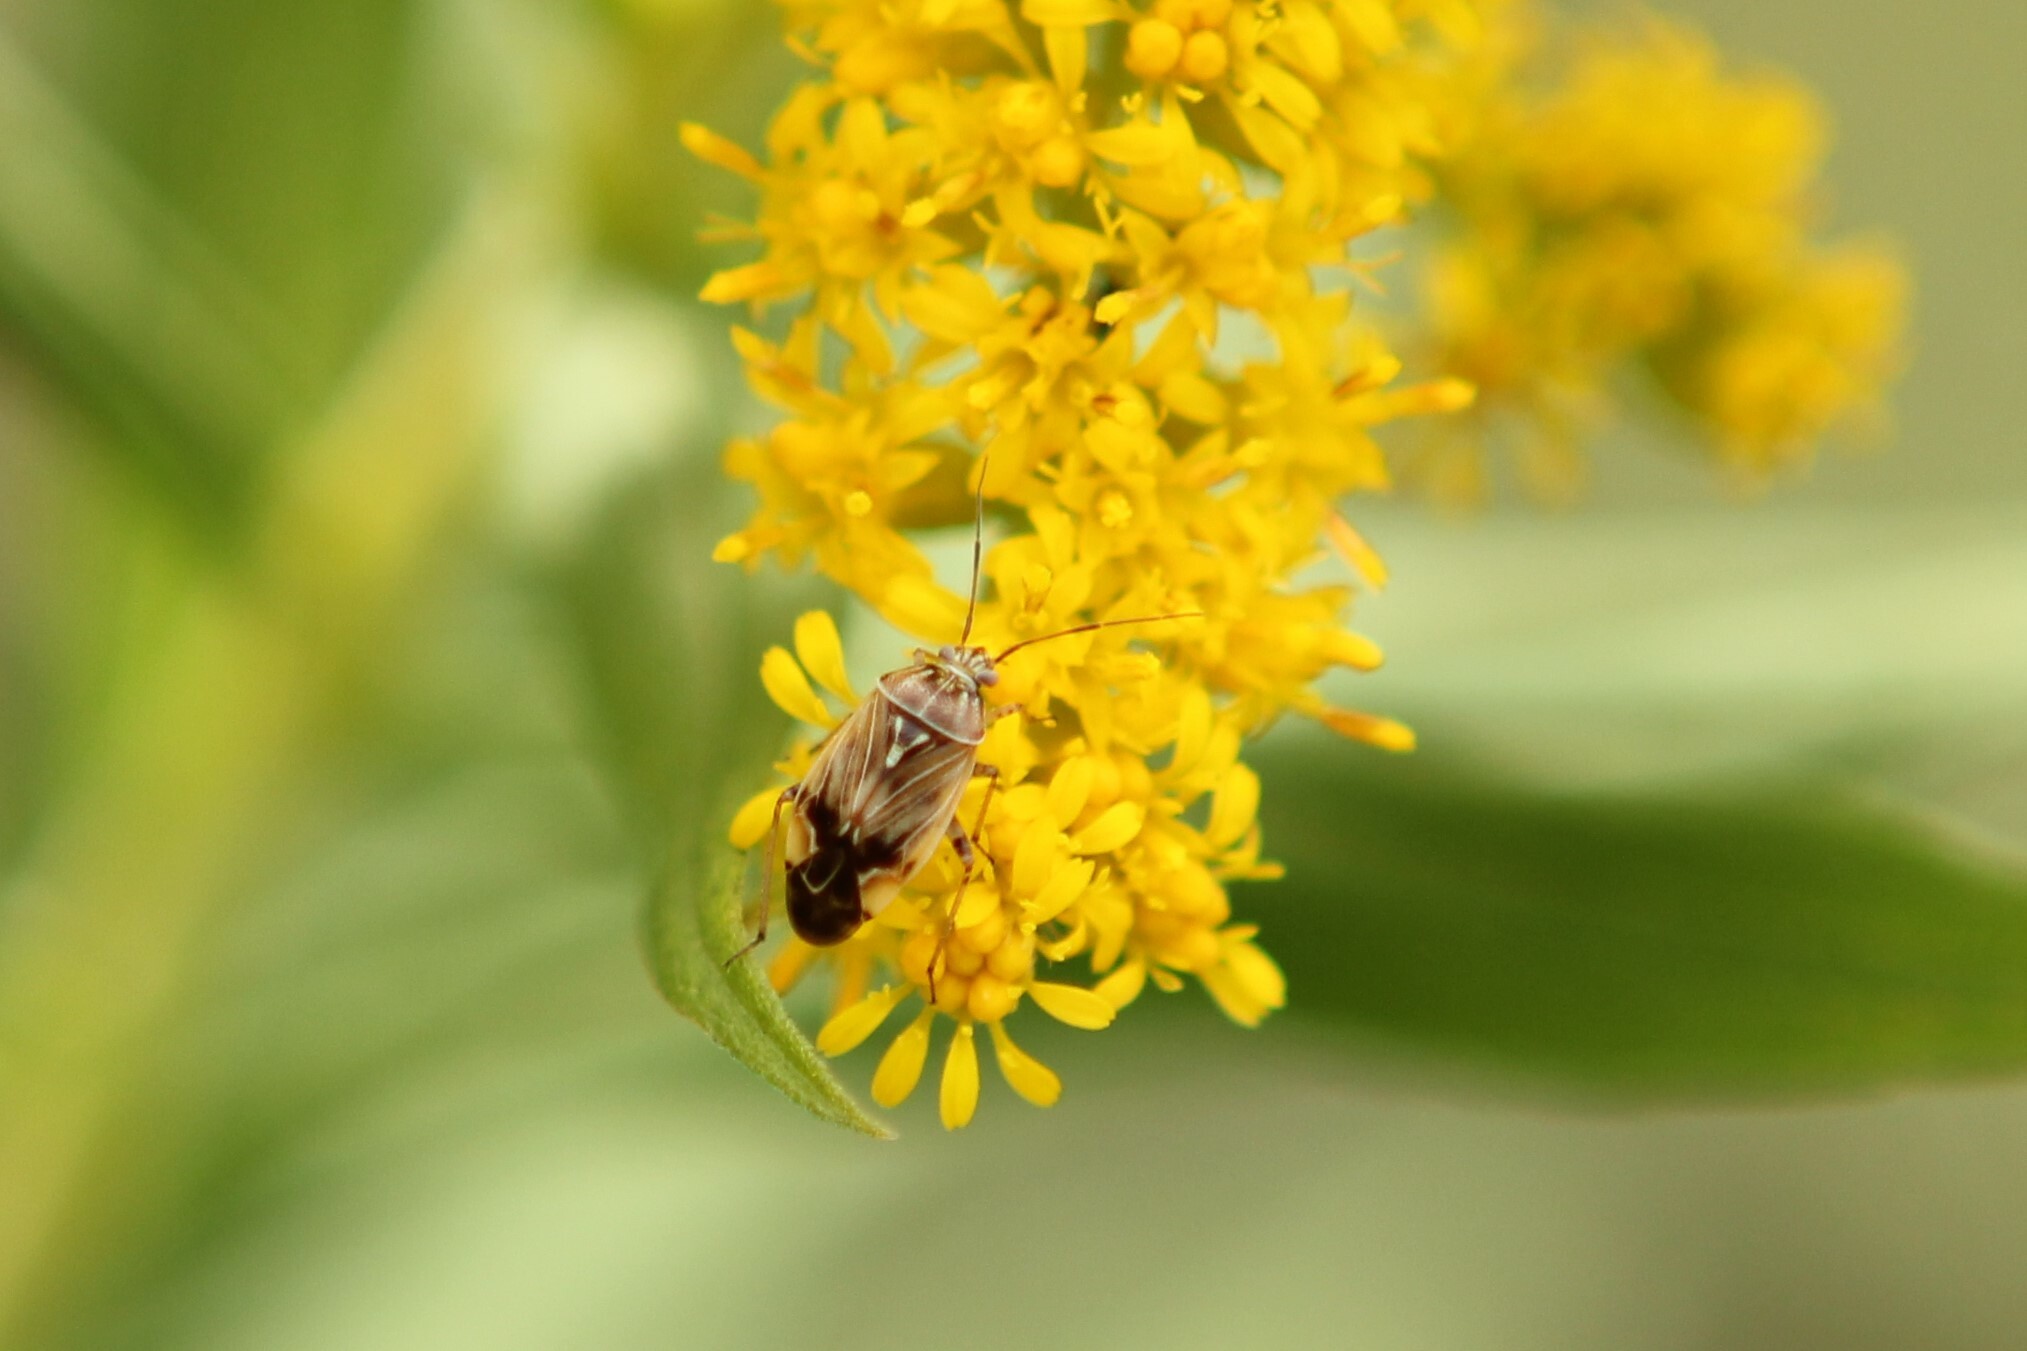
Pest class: lygus_bug